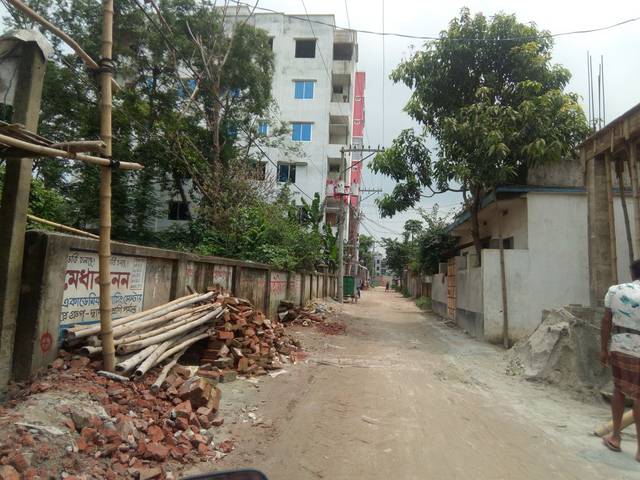
Region: Bangladesh
Coordinates: 23.739, 90.338